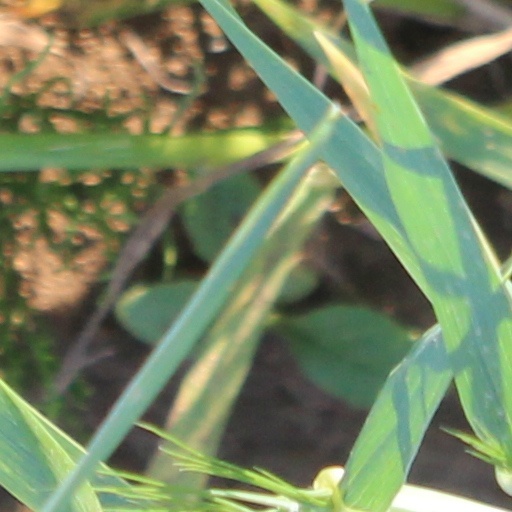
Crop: wheat